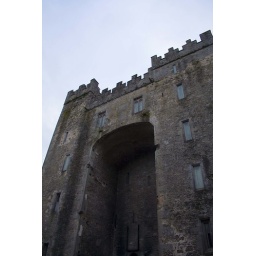
Bunratty castle is at the mouth ('bun') of the Ratty river, where it meets the river Shannon in County Clare.